Ethnic groups in Central America

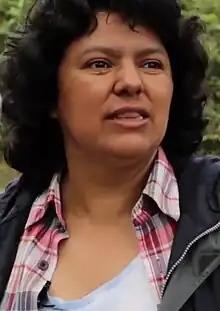
Berta Caceres, Lencan environmental activist. -Honduran

The only plurality of Amerindian, or indigenous, people in Central America is in Guatemala. Amerindians comprise minorities in the other Central American countries.